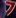
Number: 7